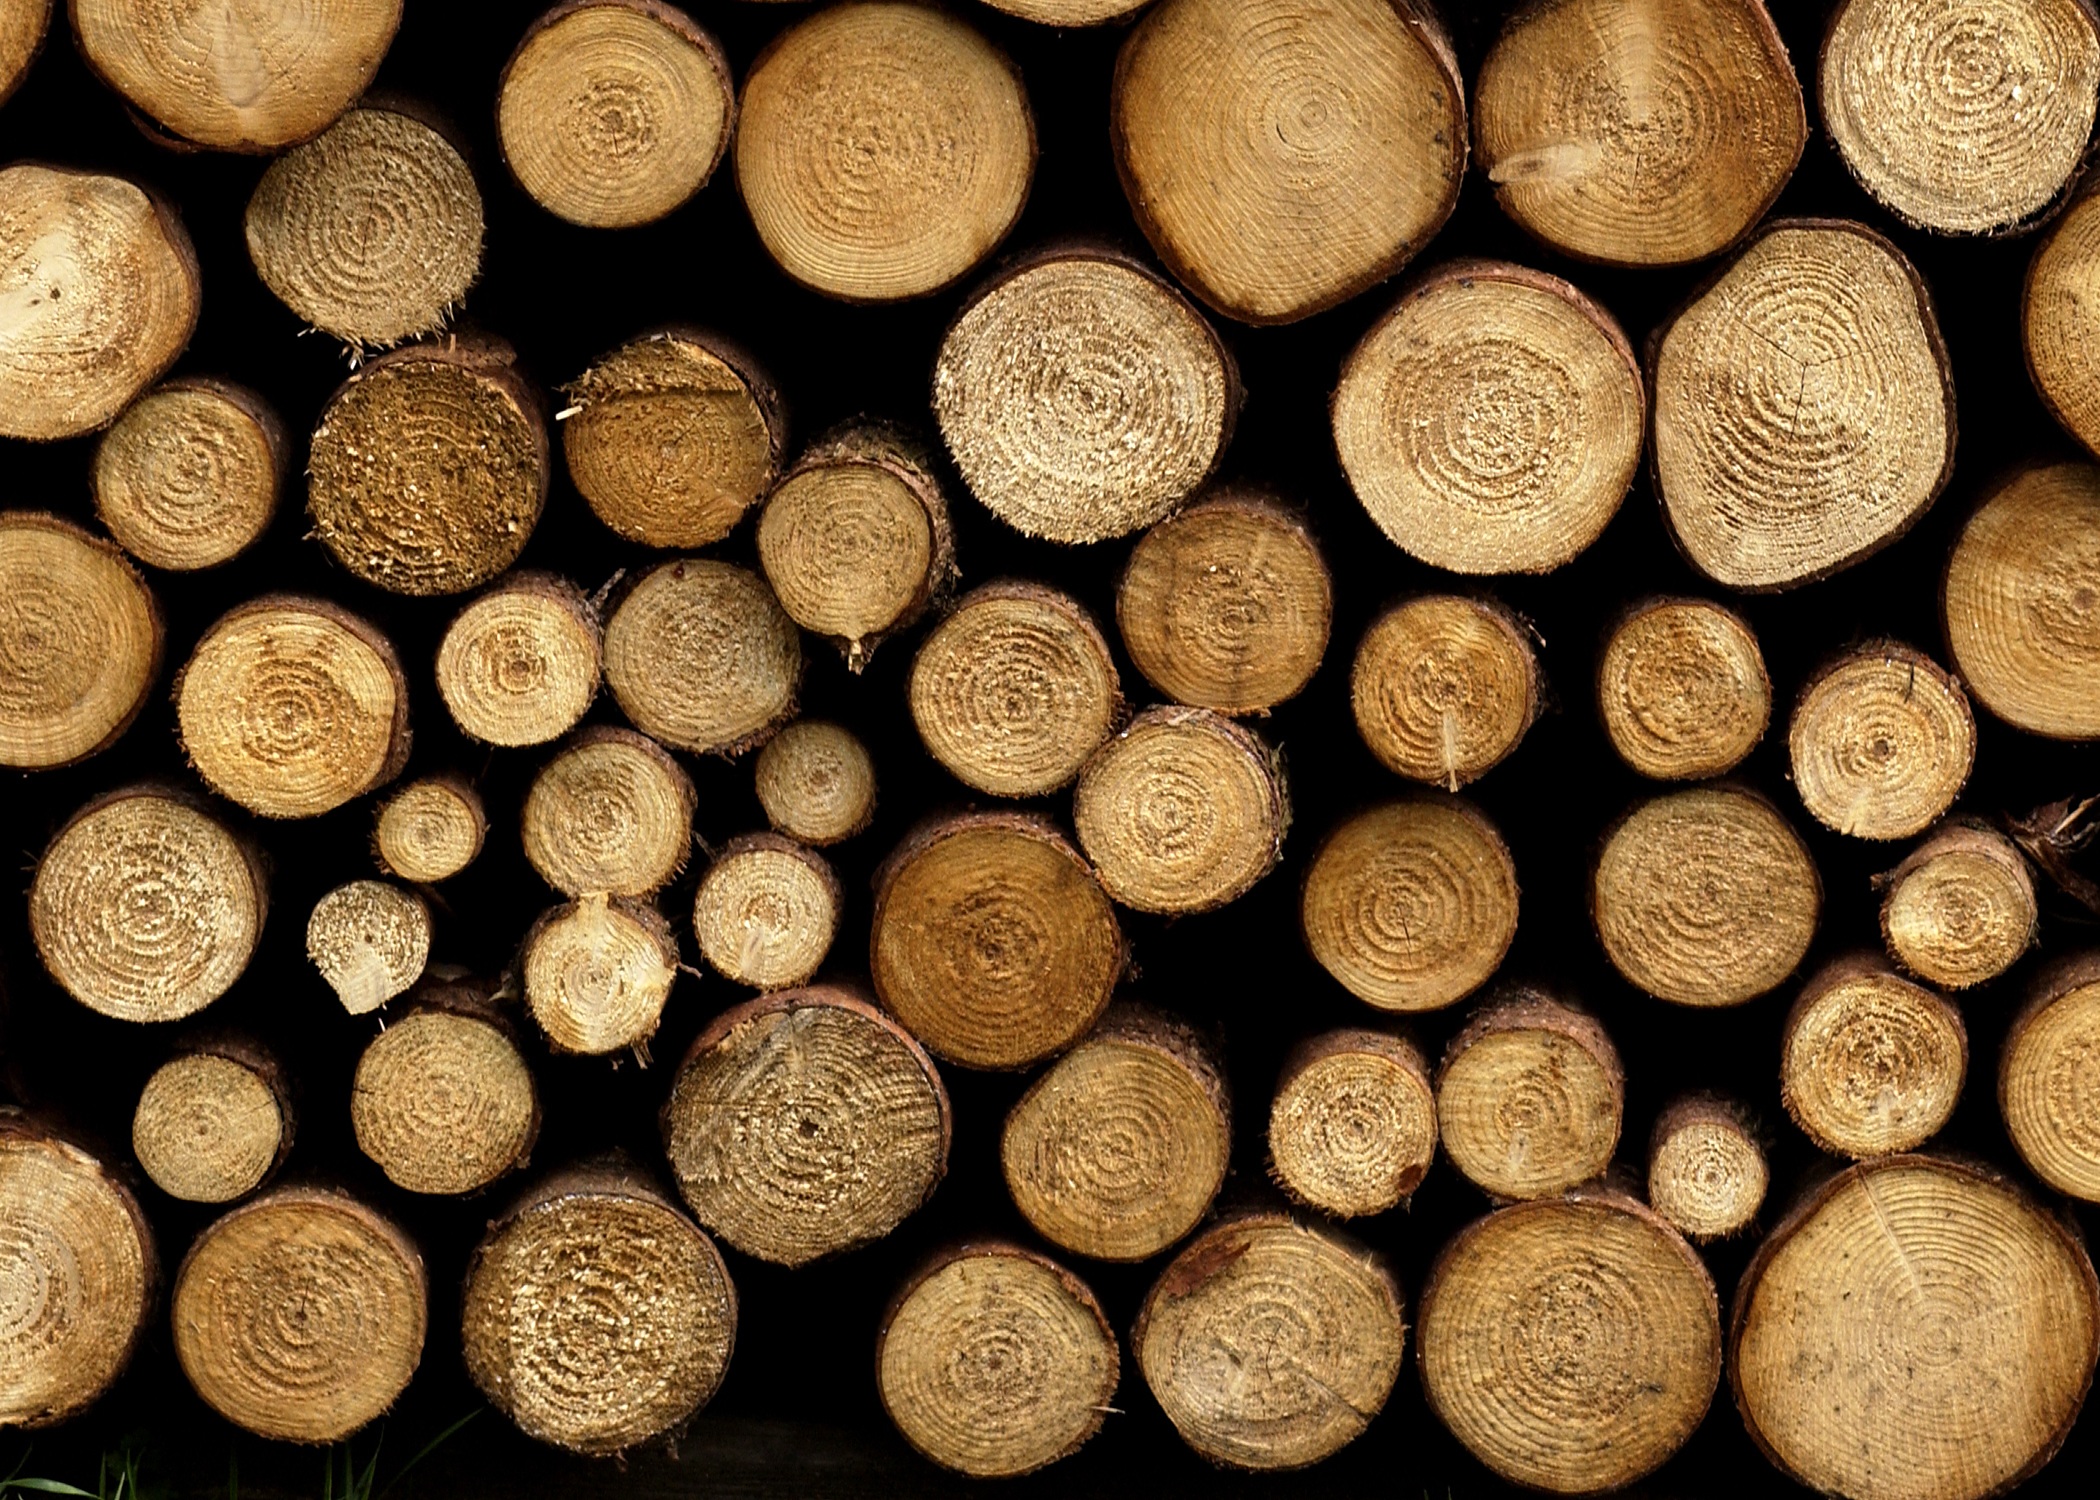
wood, texture, soil, circle, close up, trunks, man made object